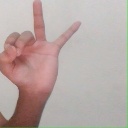
अक्षर: ण